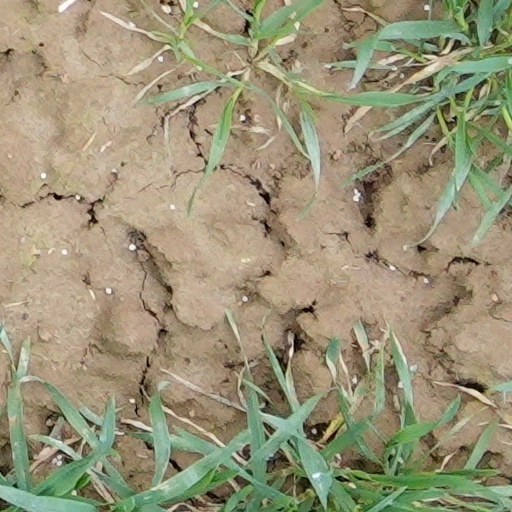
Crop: wheat